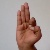
The image shows a hand gesture representing the letter 'F' in Indian Sign Language.